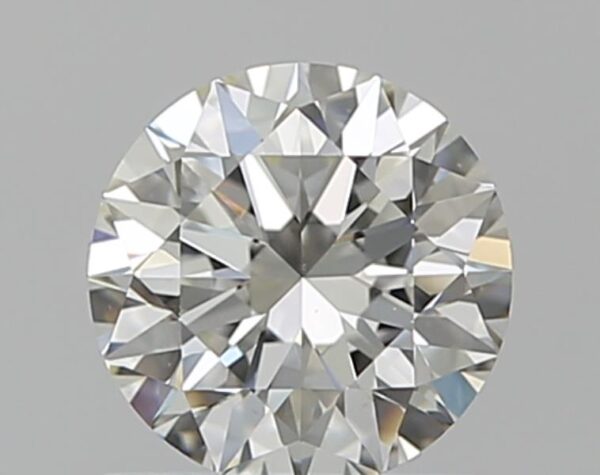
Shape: round
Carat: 0.72
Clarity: VS1
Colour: J
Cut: EX
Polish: EX
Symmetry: EX
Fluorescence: N
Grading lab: GIA
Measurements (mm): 5.68 x 5.72 x 3.58